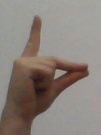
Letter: ta